Obesity hypoventilation syndrome

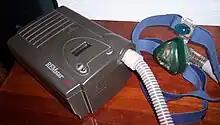
Obesity hypoventilation syndrome often improves with positive airway pressure treatment administered overnight by a machine such as this device.

Obesity hypoventilation syndrome (OHS) is a condition in which severely overweight people fail to breathe rapidly or deeply enough, resulting in low oxygen levels and high blood carbon dioxide (CO) levels. The syndrome is often associated with obstructive sleep apnea (OSA), which causes periods of absent or reduced breathing in sleep, resulting in many partial awakenings during the night and sleepiness during the day. The disease puts strain on the heart, which may lead to heart failure and leg swelling.